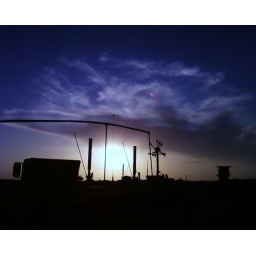
A blue cloud hangs over our area.